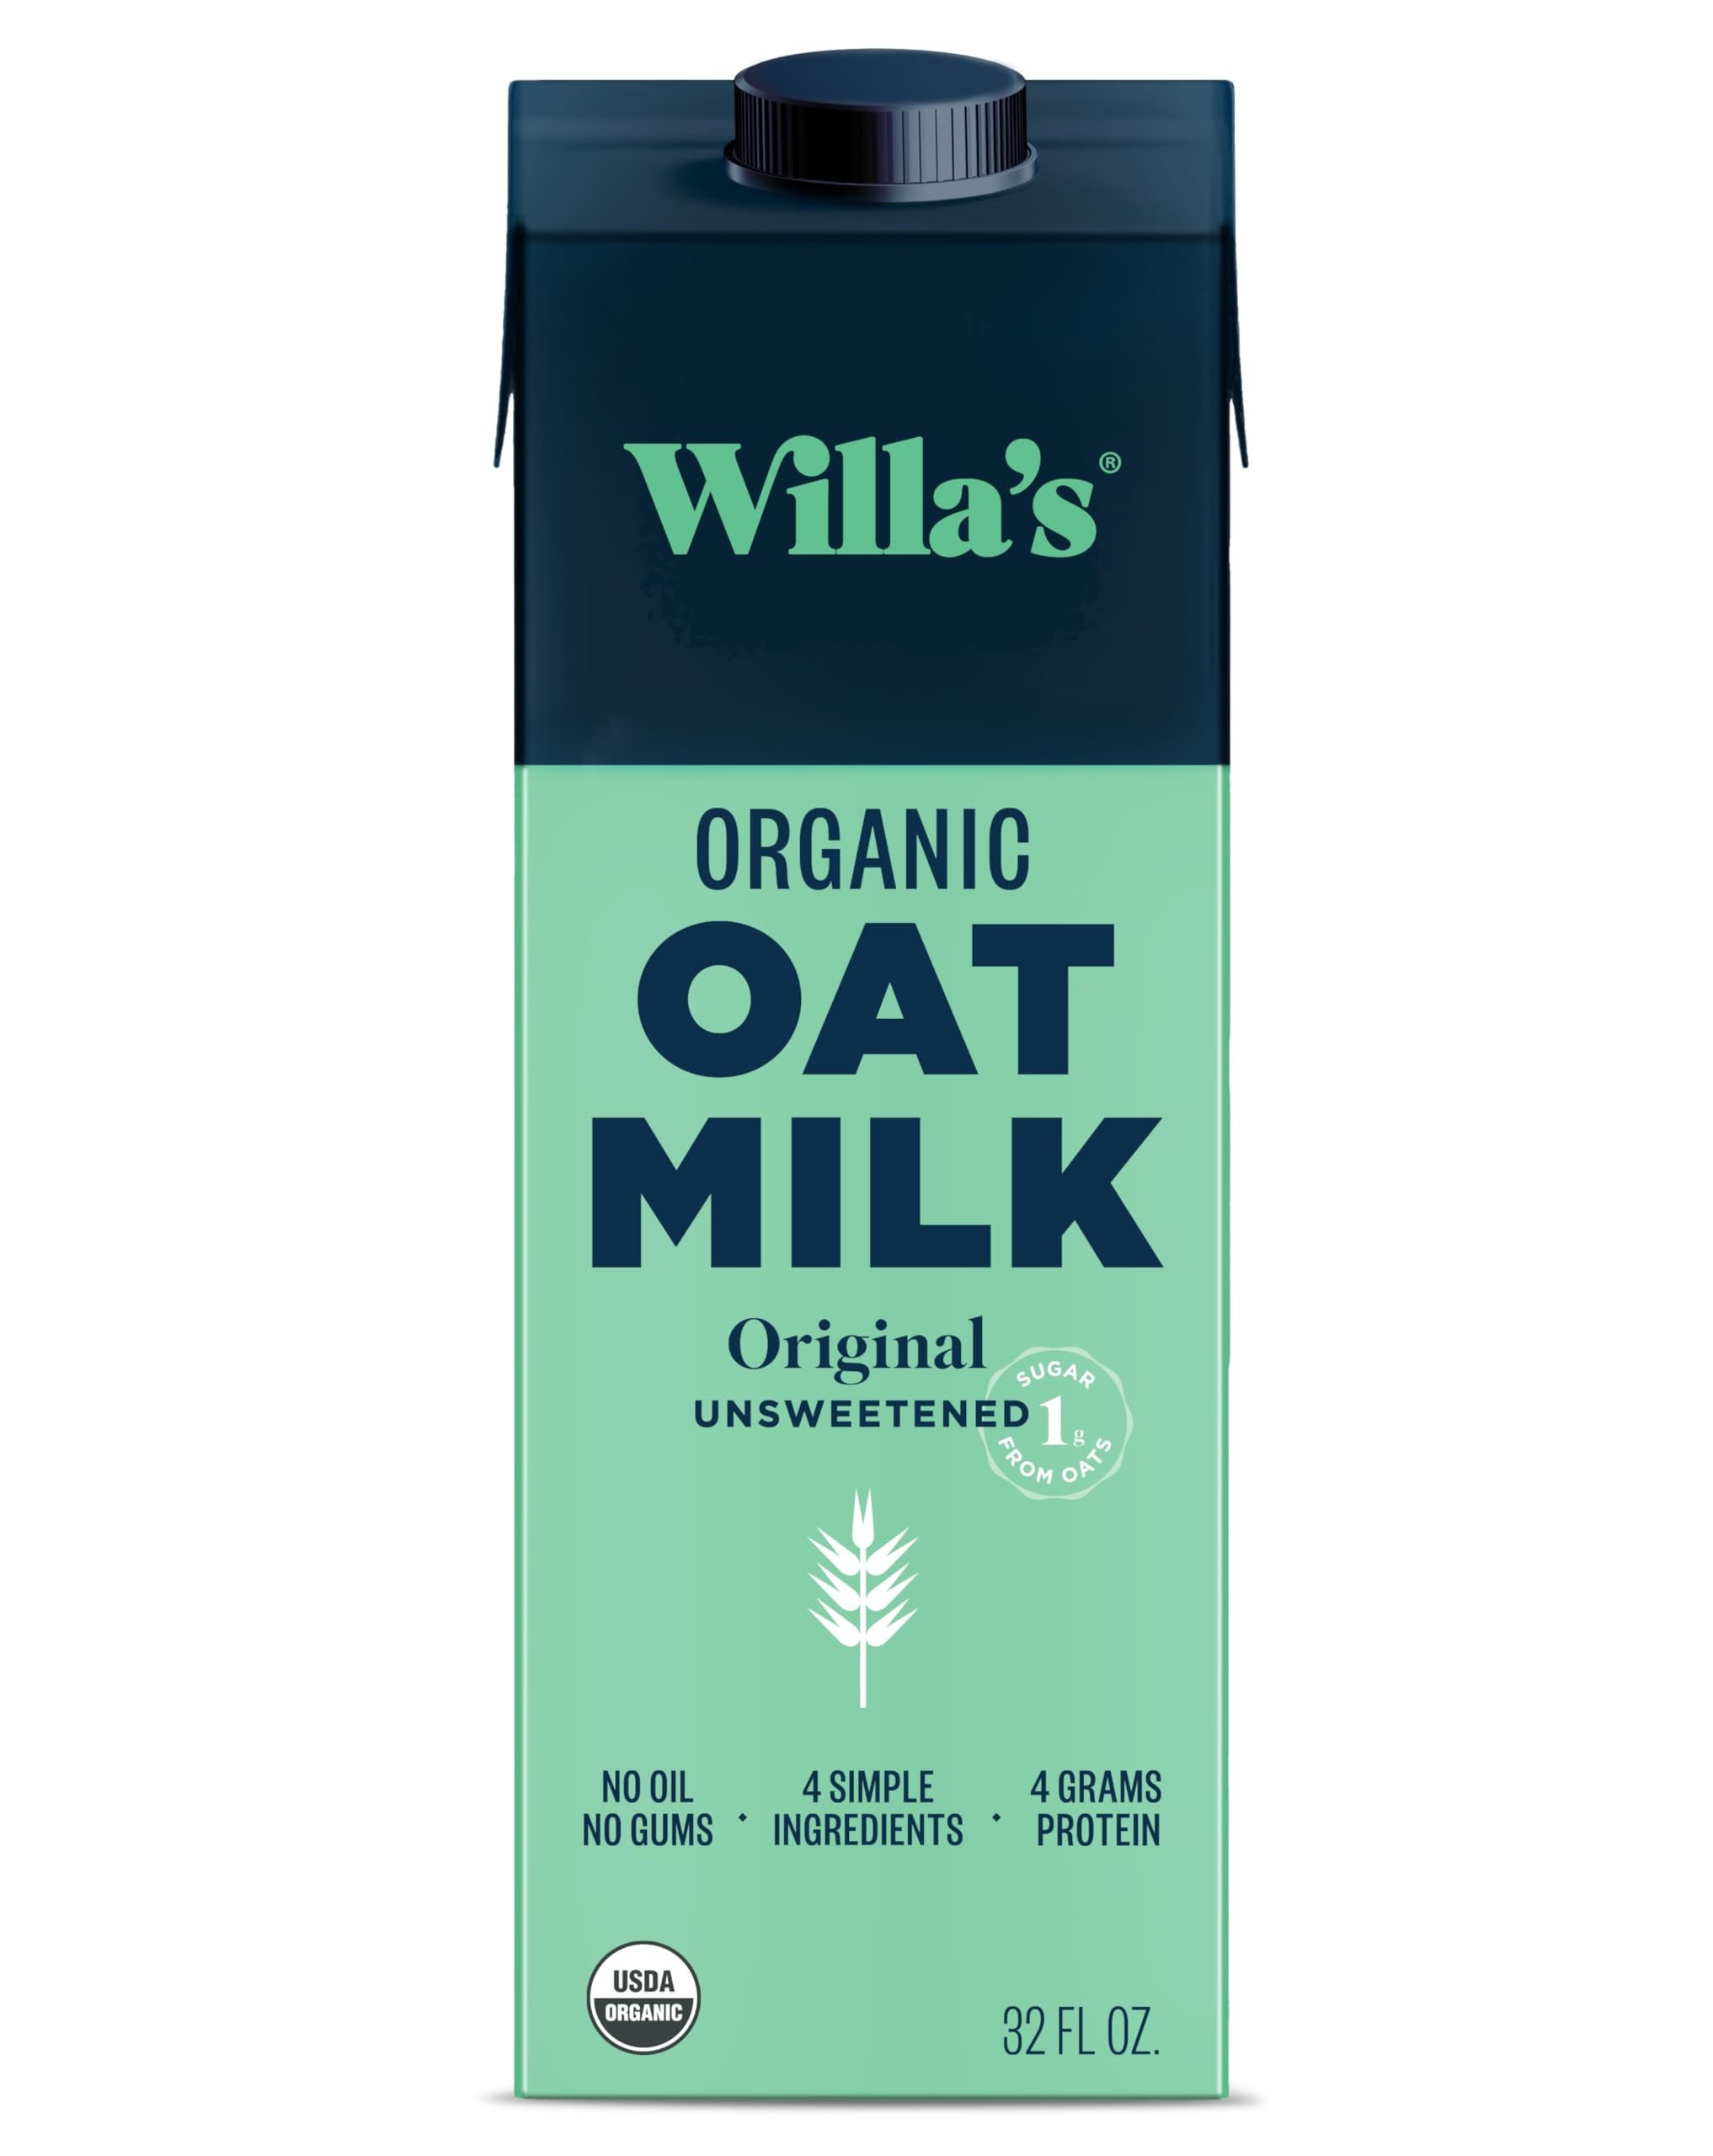
Item Name: Willa's Organic Oat Milk - Unsweetened Original Oatmilk, Non-GMO, Shelf Stable, Low Sugar, Non-Dairy Milk, Made from Whole Grain Oats, No Oil, No Gums, 32 Oz - Pack of 1
Bullet Point 1: ORGANIC, UNSWEETENED/LOW SUGAR, SIMPLE, HEALTHY: Our organic oatmilk is made with healthy, lactose-free ingredients. It has lower sugar than most oat milks, and more plant based protein and prebiotic fiber because it uses the whole oat (not just oat sugar). It's an extra creamy oat milk/oats organic creamer. This convenient oatmilk creamer is made without preservatives. Our milk oat creamer is ideal for coffee, cereal, smoothies, lattes and cooking. Soy free, nut free, sesame free, gluten free.
Bullet Point 2: LOWEST SUGAR, HIGHEST PROTEIN, HEALTHIEST OAT MILK: 4 g of vegan protein and 2 g of prebiotic fiber per cup! Willa’s Organic Original oat milk shelf stable creamer is unsweetened. Willa’s Organic Barista Oat Milk has half the sugar of other barista oat milks and dairy free creamers - just 3 g per cup. Willa’s Organic Chocolate Oat Milk has half the sugar of other chocolate milks. Low glycemic index. Good for heart health, gut health, microbiome, digestion, constipation issues, and skin clarity.
Bullet Point 3: ORIGINAL UNSWEETENED OATMILK - Willa’s Unsweetened Original is a creamy oat milk with just 4 simple organic ingredients. It is a lactose free, non dairy, nut free, low calorie organic milk for smoothies, vegan cooking, vegan baking, coffee and recipes. No oil. No gums. No added sugar. This healthy oat milk unsweetened is low calorie, no sugar, fat free, and creamy. Great for anyone looking for the healthiest unsweetened plant based whole oats milk or a sugar free oat milk coffee creamer.
Bullet Point 4: ORGANIC BARISTA OATMILK / CREAMER - Willa's oatmilk organic creamer, foams, and makes lattes and cappuccinos using organic ingredients and less sugar. High in plant based protein and prebiotic fiber. A healthy creamer oat milk for frothing coffee drinks, matcha lattes, smoothies, vegan cooking, and vegan baking. A lactose free, dairy free, gluten free shelf stable oat milk for those looking for a healthy coffee creamer / non dairy creamer. No gums. No cane sugar. No rapeseed oil.
Bullet Point 5: CHOCOLATE OAT MILK - Our organic oat chocolate milk is extra creamy, chocolatey and uses simple ingredients. 50% less sugar than dairy chocolate milk. A Good Food Award Winner for its delicious chocolate taste using wholesome plant based ingredients including Raaka Chocolate. It is a perfect vegan milk chocolate creamer / vegan chocolate milk for mochas, hot chocolate, hot cocoa, workout recovery, smoothies, vegan desserts, and kids. No cane sugar. No artificial flavorings. No oil. No gums.
Bullet Point 6: Proudly a Product of the USA – Crafted with rigorous quality and purity standards to deliver the most deliciously rich and smooth oat milk made using ingredients you can trust.
Product Description: This healthy organic unsweetened oatmilk is made with clean, simple, organic ingredients for those seeking a healthy dairy free milk alternative. Our unsweetened oat milk is made with four organic ingredients (water, organic oats, organic vanilla extract, salt), and has no added sugar. It is an unsweetened oat milk / unsweetened oat malk, low calorie oat milk, a fat free milk, vegan milk and a low sugar milk. Our extra creamy Organic Barista Oat Milk froths, foams and is a healthy non dairy coffee creamer that is low sugar and low fat. It is a vegan creamer. Our Organic Chocolate Milk is a simple ingredient chocolate oat milk with less sugar. No oil, no gums, no soy, no gluten, no cane sugar, no sesame, no allergens, no nuts. Our oatmilk uses whole oats (steel cut oats), delivering less sugar and more vegan plant-based protein and organic prebiotic fiber than other milk alternatives, and almond milk. This oatmilk is shelf stable with no preservatives. It is a gluten free, nut free, soy free, cane sugar free, lactose free, dairy free oat milk unsweetened. Our organic lactose free milk is shelf stable allowing for easy storage without refrigeration until opened. This extra creamy oat milk creates oatmilk latte froth / oat milk latte foam, and smoothies. It’s a healthy creamy oat milk for cereal, vegan dairy free cooking and vegan gluten free baking. Whether you need a non dairy vegan plant based sugar free creamer or a versatile organic coffee creamer, this is the healthiest milk. It delivers plant protein and plant based fiber for gut health, the microbiome, and digestion. It’s a solution for constipation. Willa’s chocolate oatmilk is a perfect dairy free milk for kids. Our unsweetened oat milk organic is great for dairy free toddlers and dairy free kids. Our healthy unsweetened organic oat milk is the healthiest vegan, lactose free milk available. It has a lower glycemic index than other oatmilk and dairy free milk.
Value: 32.0
Unit: Fl Oz

Price: 5.99